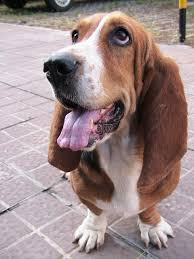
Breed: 241-n000100-basset